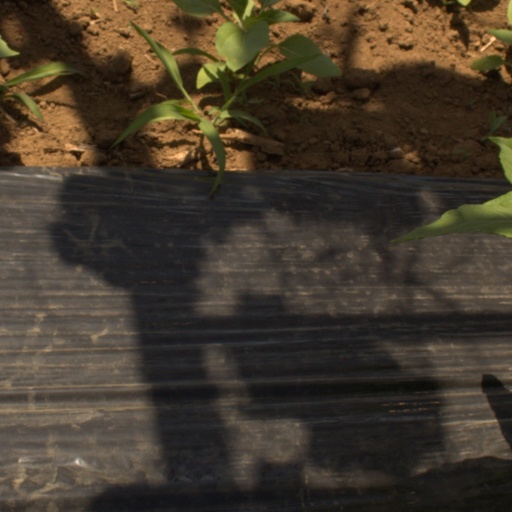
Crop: Jerusalem artichoke